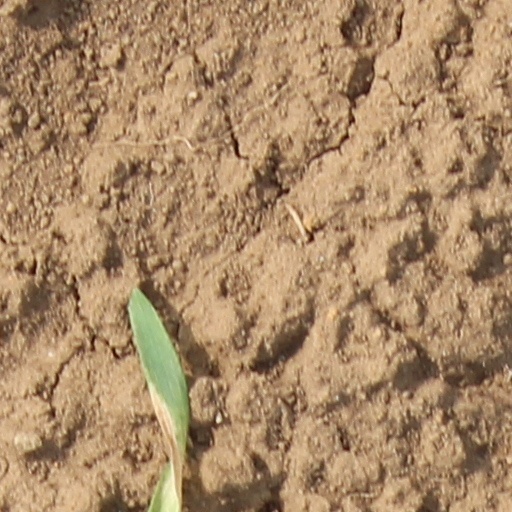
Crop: wheat